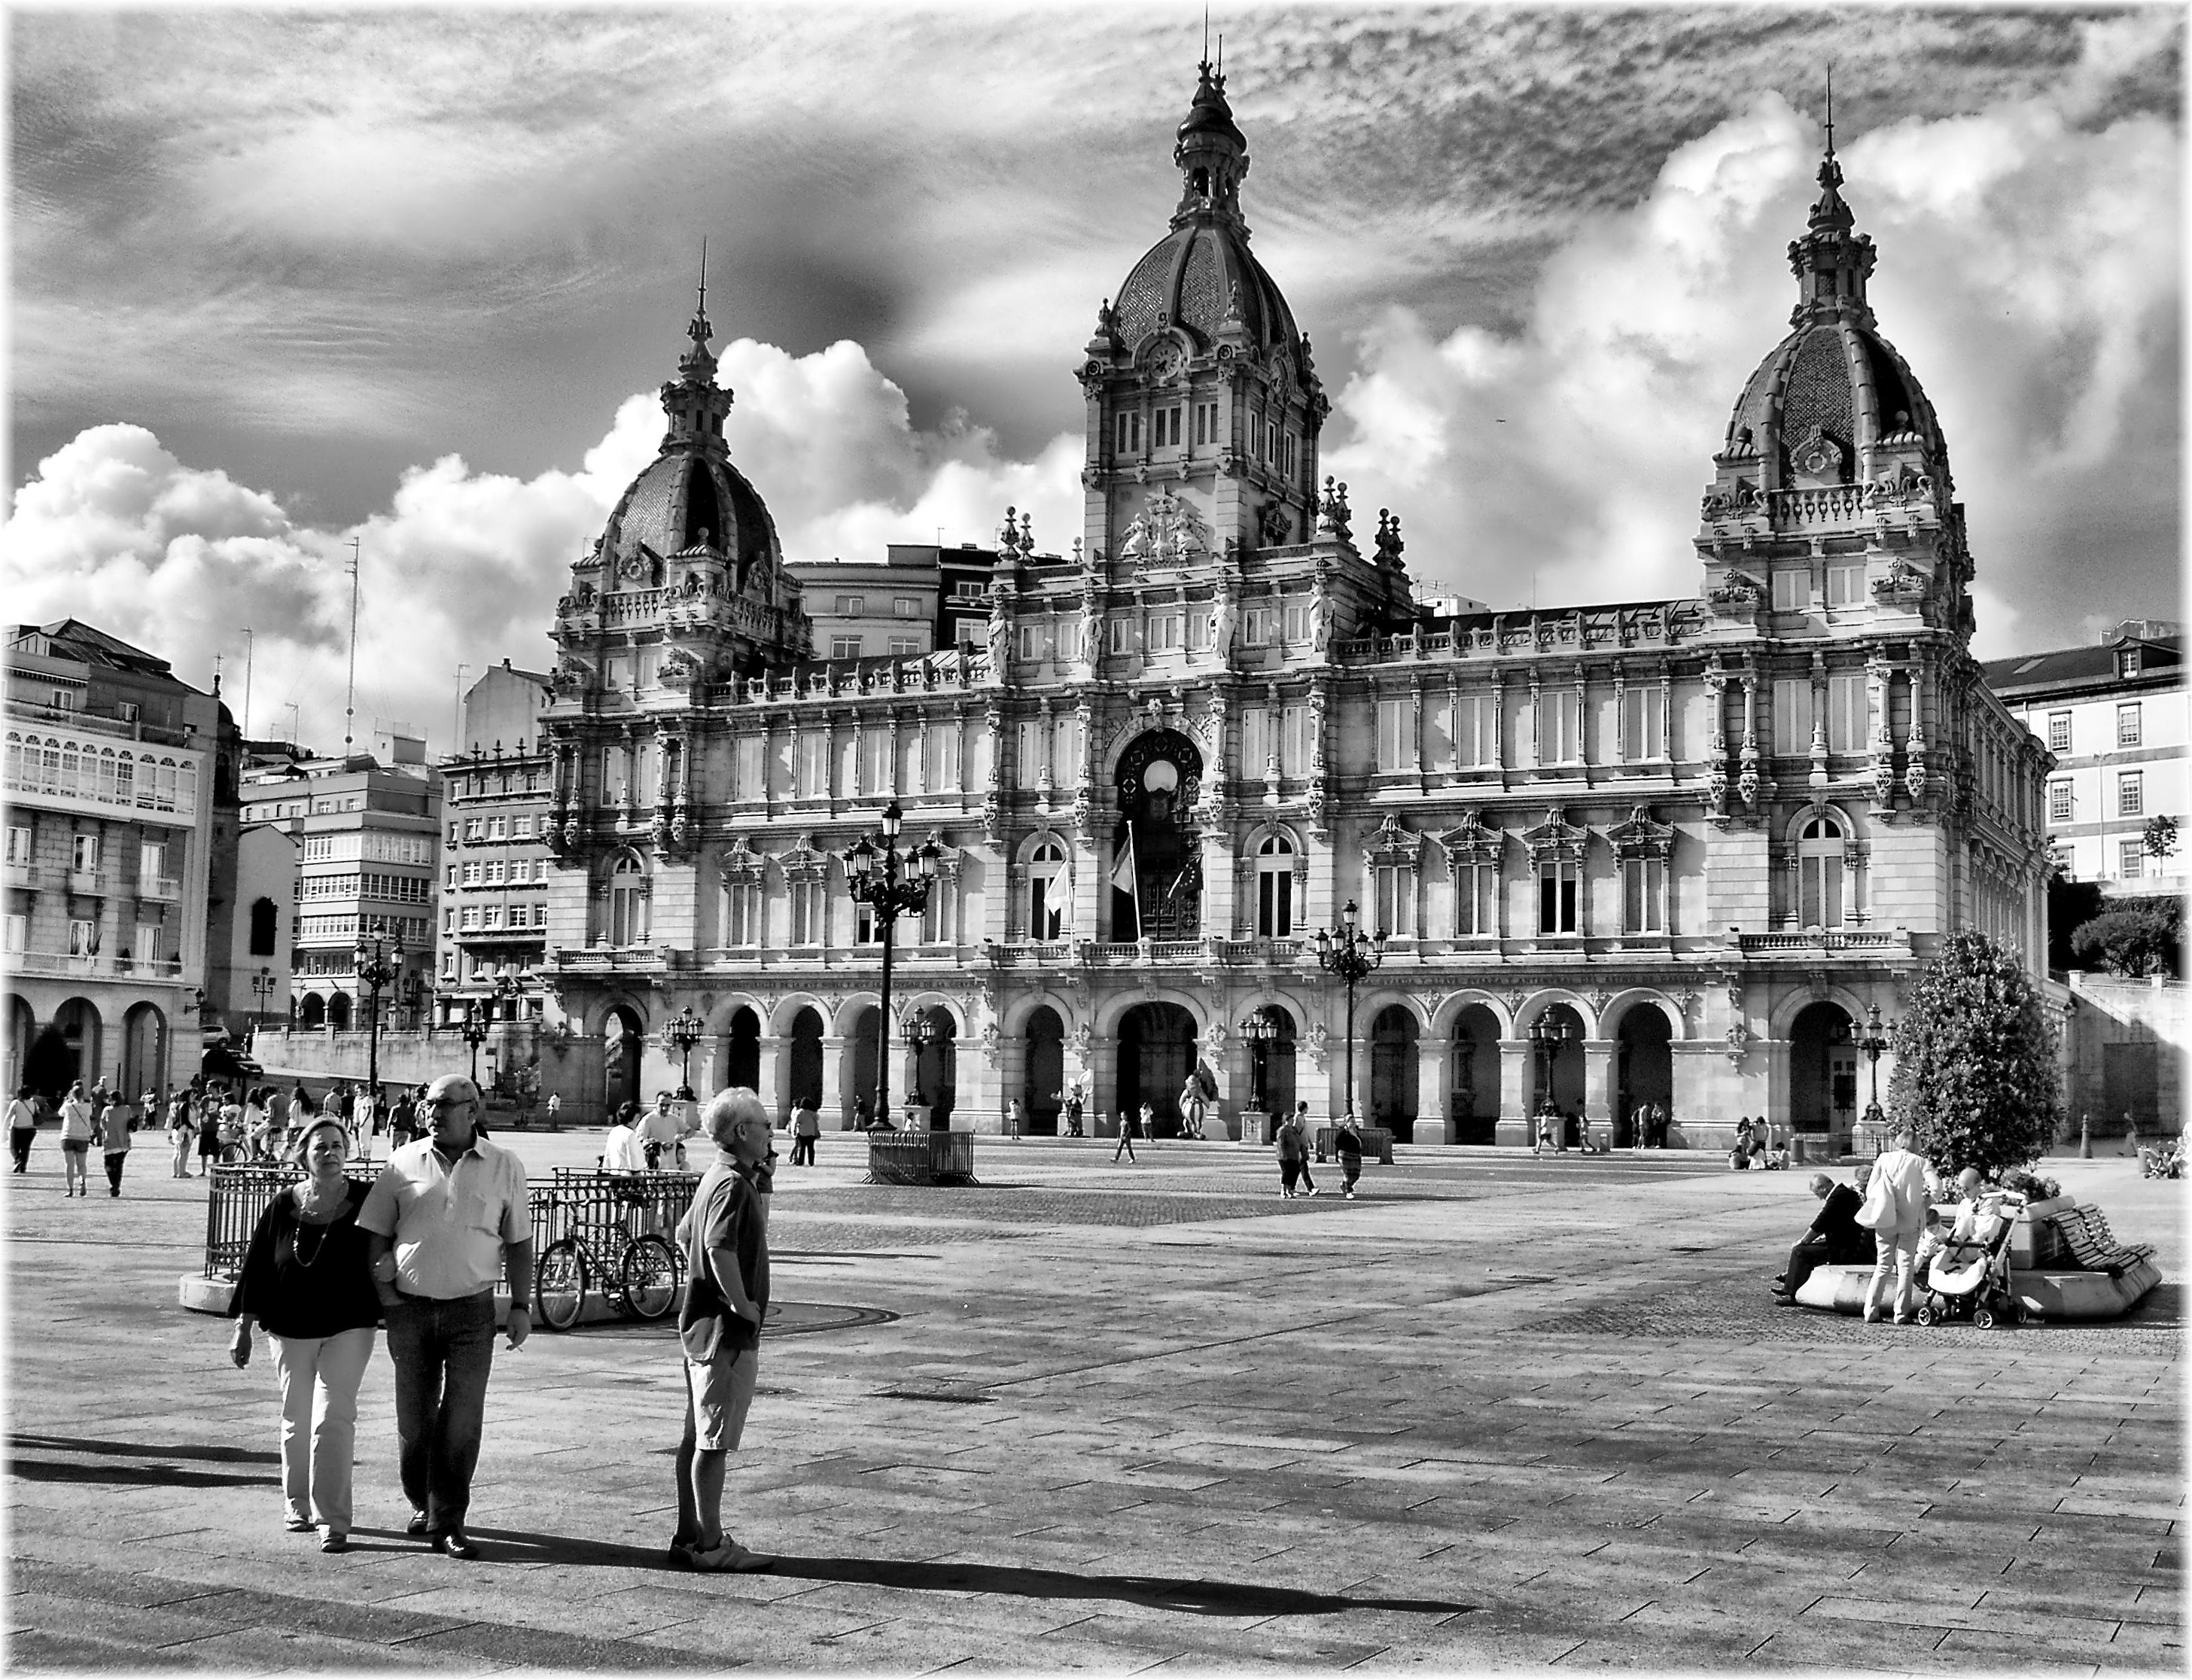
black and white, architecture, road, street, photography, town, city, cityscape, europe, plaza, landmark, cathedral, monochrome, spain, arquitectura, europa, galicia, piedra, history, edificios, town square, pedra, espana, metropolis, galiza, lacoruna, plazas, acoru a, coru a, plazamariapita, urban area, monochrome photography, ancient history, human settlement